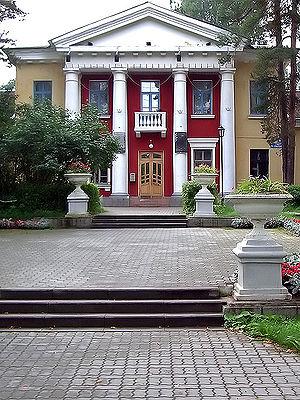
L'Institut unifié de recherches nucléaires est un centre de recherche international de physique nucléaire situé à Doubna, en Russie, dans l'oblast de Moscou.